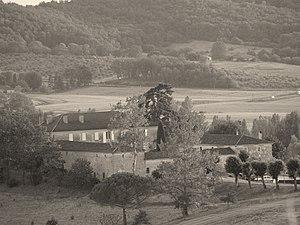
Château de Rodier This building is indexed in the Base Mérimée, a database of architectural heritage maintained by the French Ministry of Culture,
Cet article recense une partie des monuments historiques de Lot-et-Garonne, en France.
Le château du Rodier est situé sur le territoire de la commune de Monclar, construit à mi-pente, il domine la vallée du Tolzac.